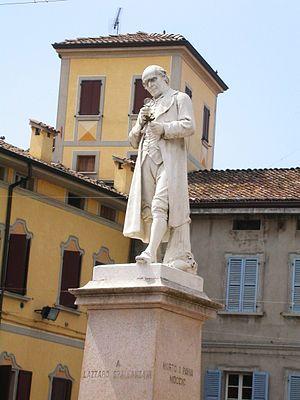
Scandiano est une commune italienne de la province de Reggio d'Émilie dans la région Émilie-Romagne en Italie.
Lazzaro Spallanzani est un biologiste italien.